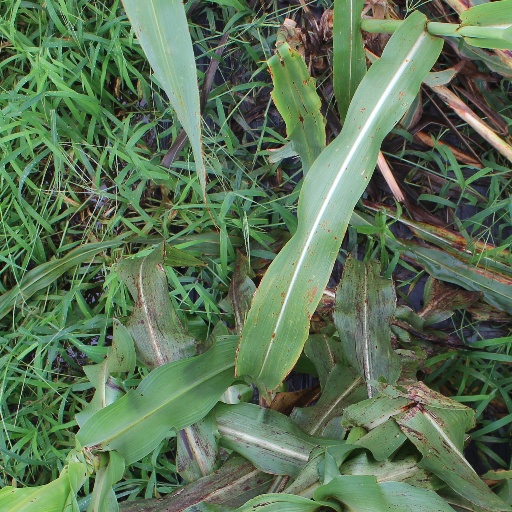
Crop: sorghum